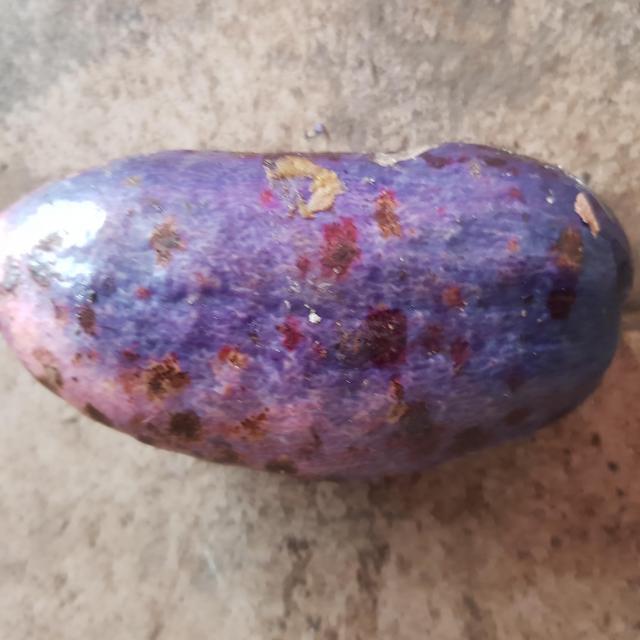
Plum grade: unaffected